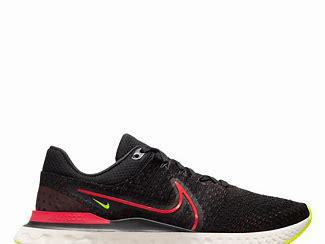
Brand: Nike
Model: React Infinity Run Flyknit